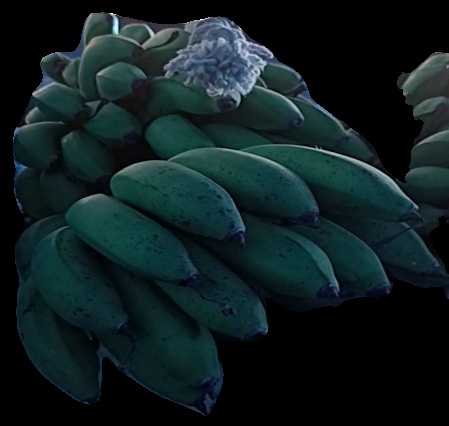
Variety: rasbale
Grade: grade2